Doncaster Rovers F.C.

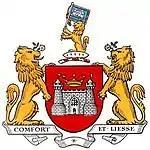
The coat of arms of the town of Doncaster that was used by Doncaster Rovers prior to 1972.

Like most of the early English football clubs, the original crest adopted by Doncaster Rovers was that of the local coat of arms. The coat of arms of Doncaster at the time was of two lions holding Yorkshire roses in their mouths as well as a red shield depicting the old medieval Doncaster Castle. The coat of arms is primarily red and white which explains the team's decision to adopt red and white as their colours. The club stopped using Doncaster's coat of arms in 1972 when the Viking crest was introduced.